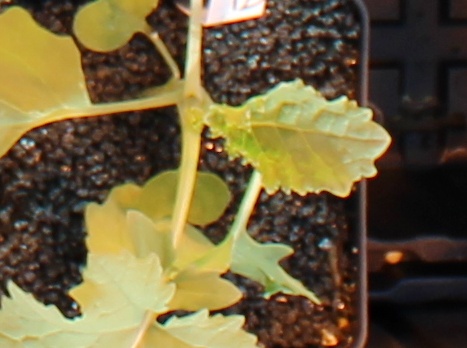
Label: Canola